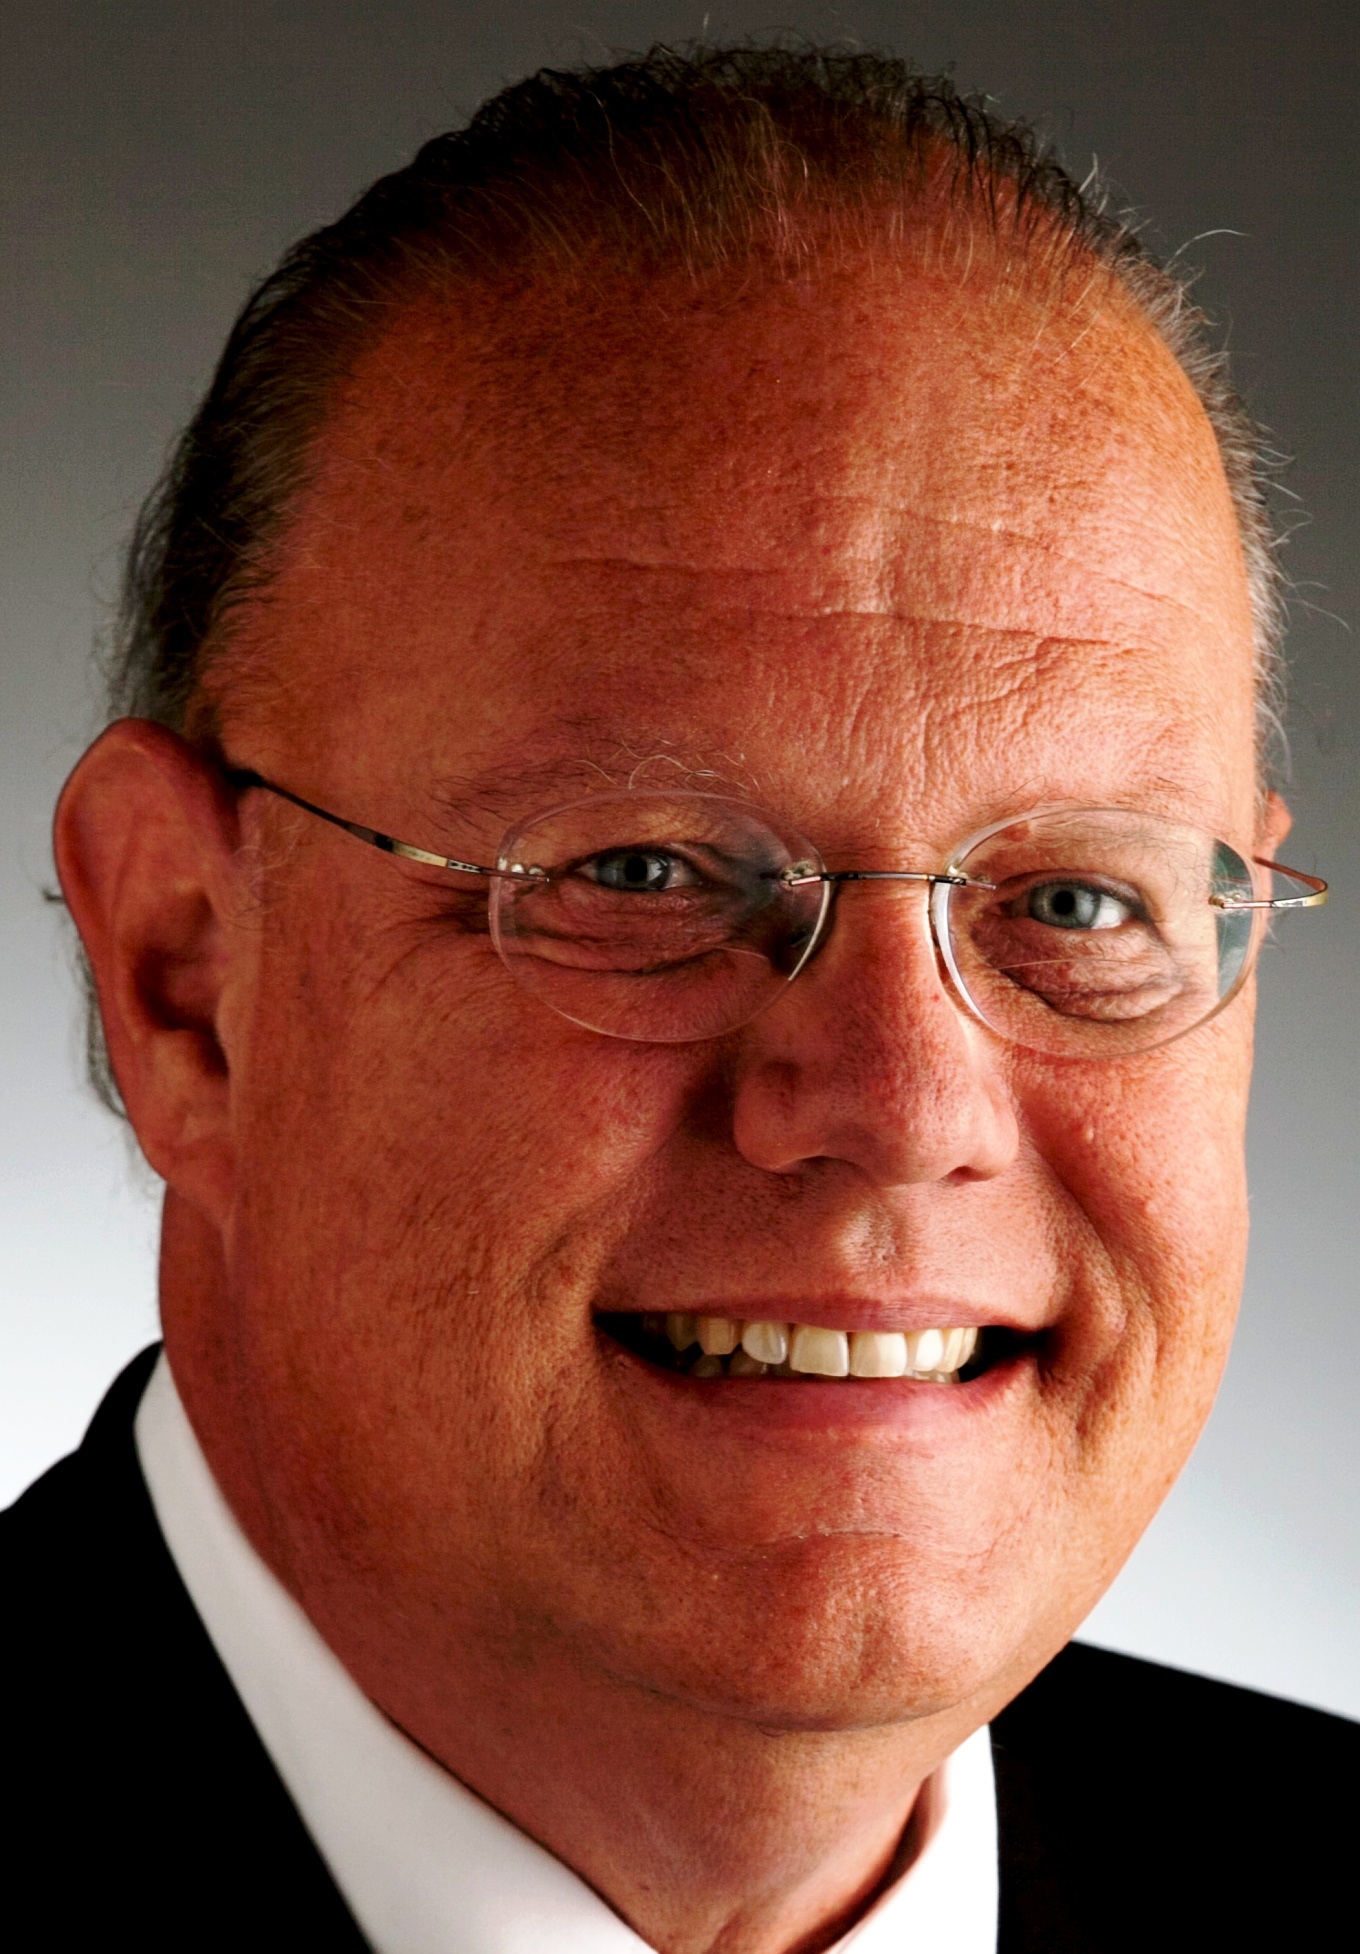
man, person, male, portrait, office, profession, speaker, senior citizen, education, close up, elder, face, nose, glasses, head, lecturer, conference, lecture, company, teacher, professor, seminar, dr, vision care